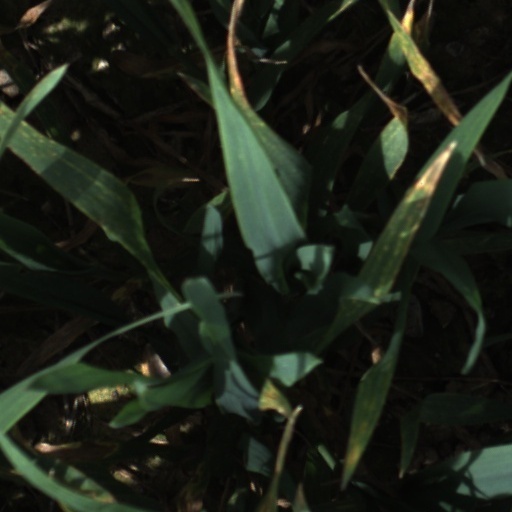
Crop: wheat